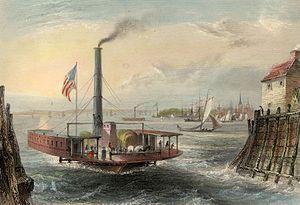
William Henry Bartlett, né le 26 mars 1809 dans le quartier Kentish Town à Londres et mort le 13 septembre 1854 près des côtes maltaises, est un artiste britannique surtout connu pour ses nombreux dessins rendus en gravures sur acier.